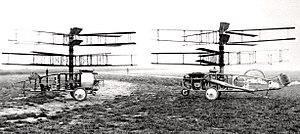
Hélicoptères Pescara 2R (1921) et 2F (1923)
Raoul Pateras Pescara de Castelluccio, marquis Pateras Pescara, né en 1891 à Adrogué en Argentine, et mort en 1966 à Paris, France, est un ingénieur, inventeur et entrepreneur franco-italien, spécialiste des hélicoptères, de l'automobile, ainsi que des moteurs à pistons libres.